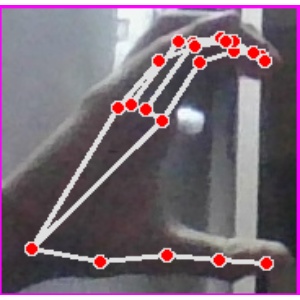
अक्षर: ऋ